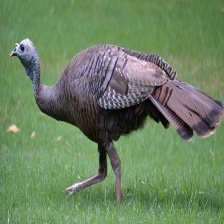
Species: WILD TURKEY
Scientific name: MELEAGRIS GALLOPAVO